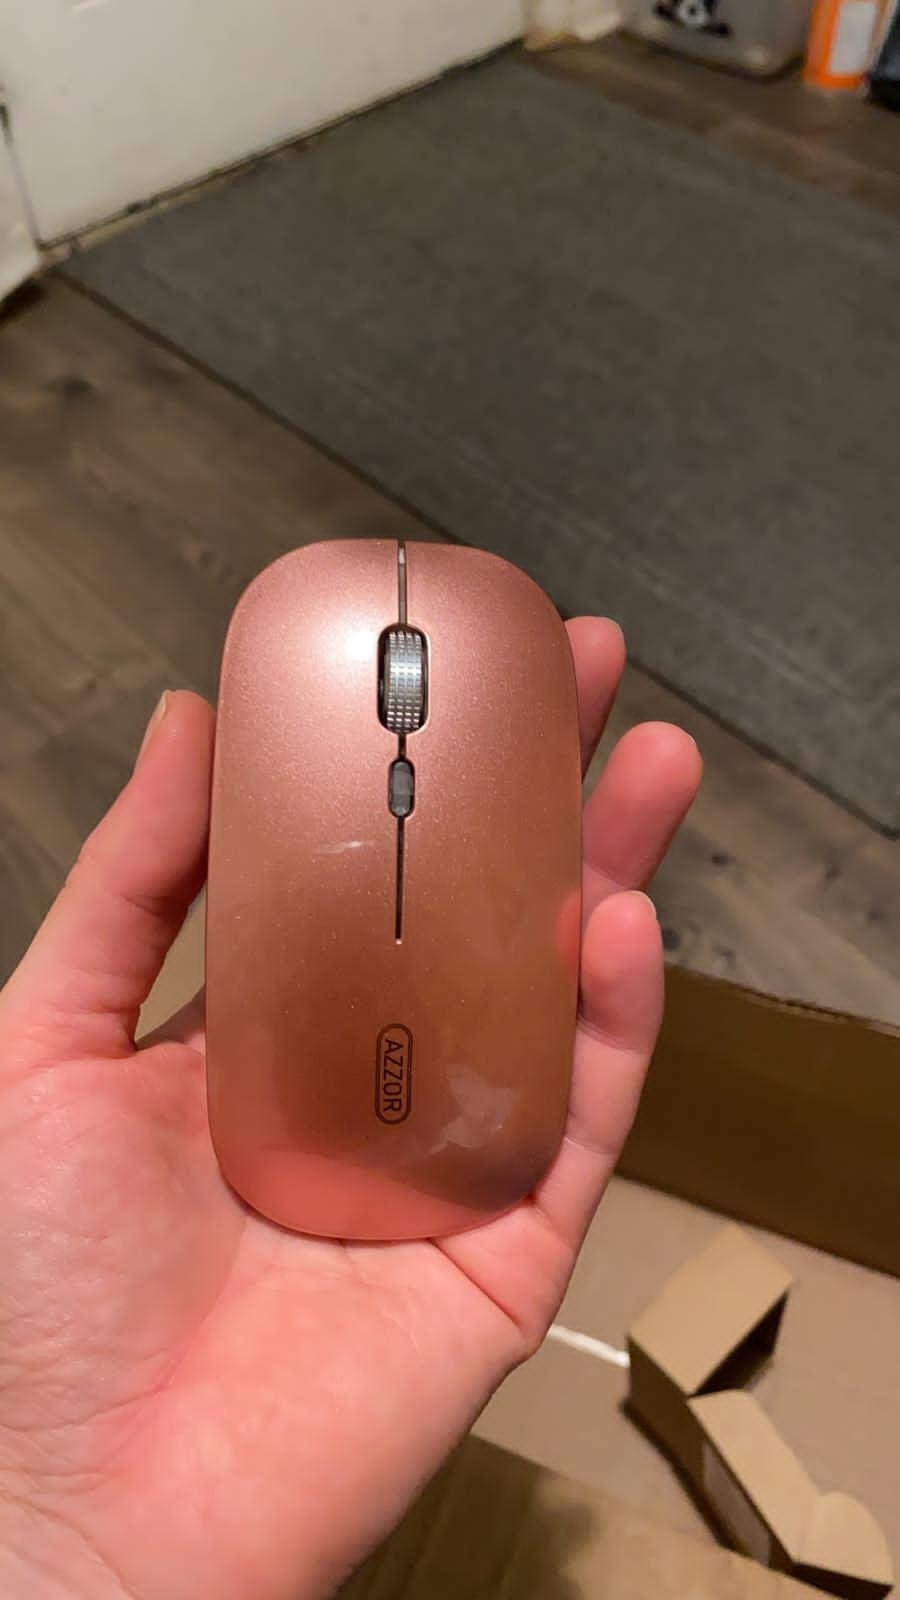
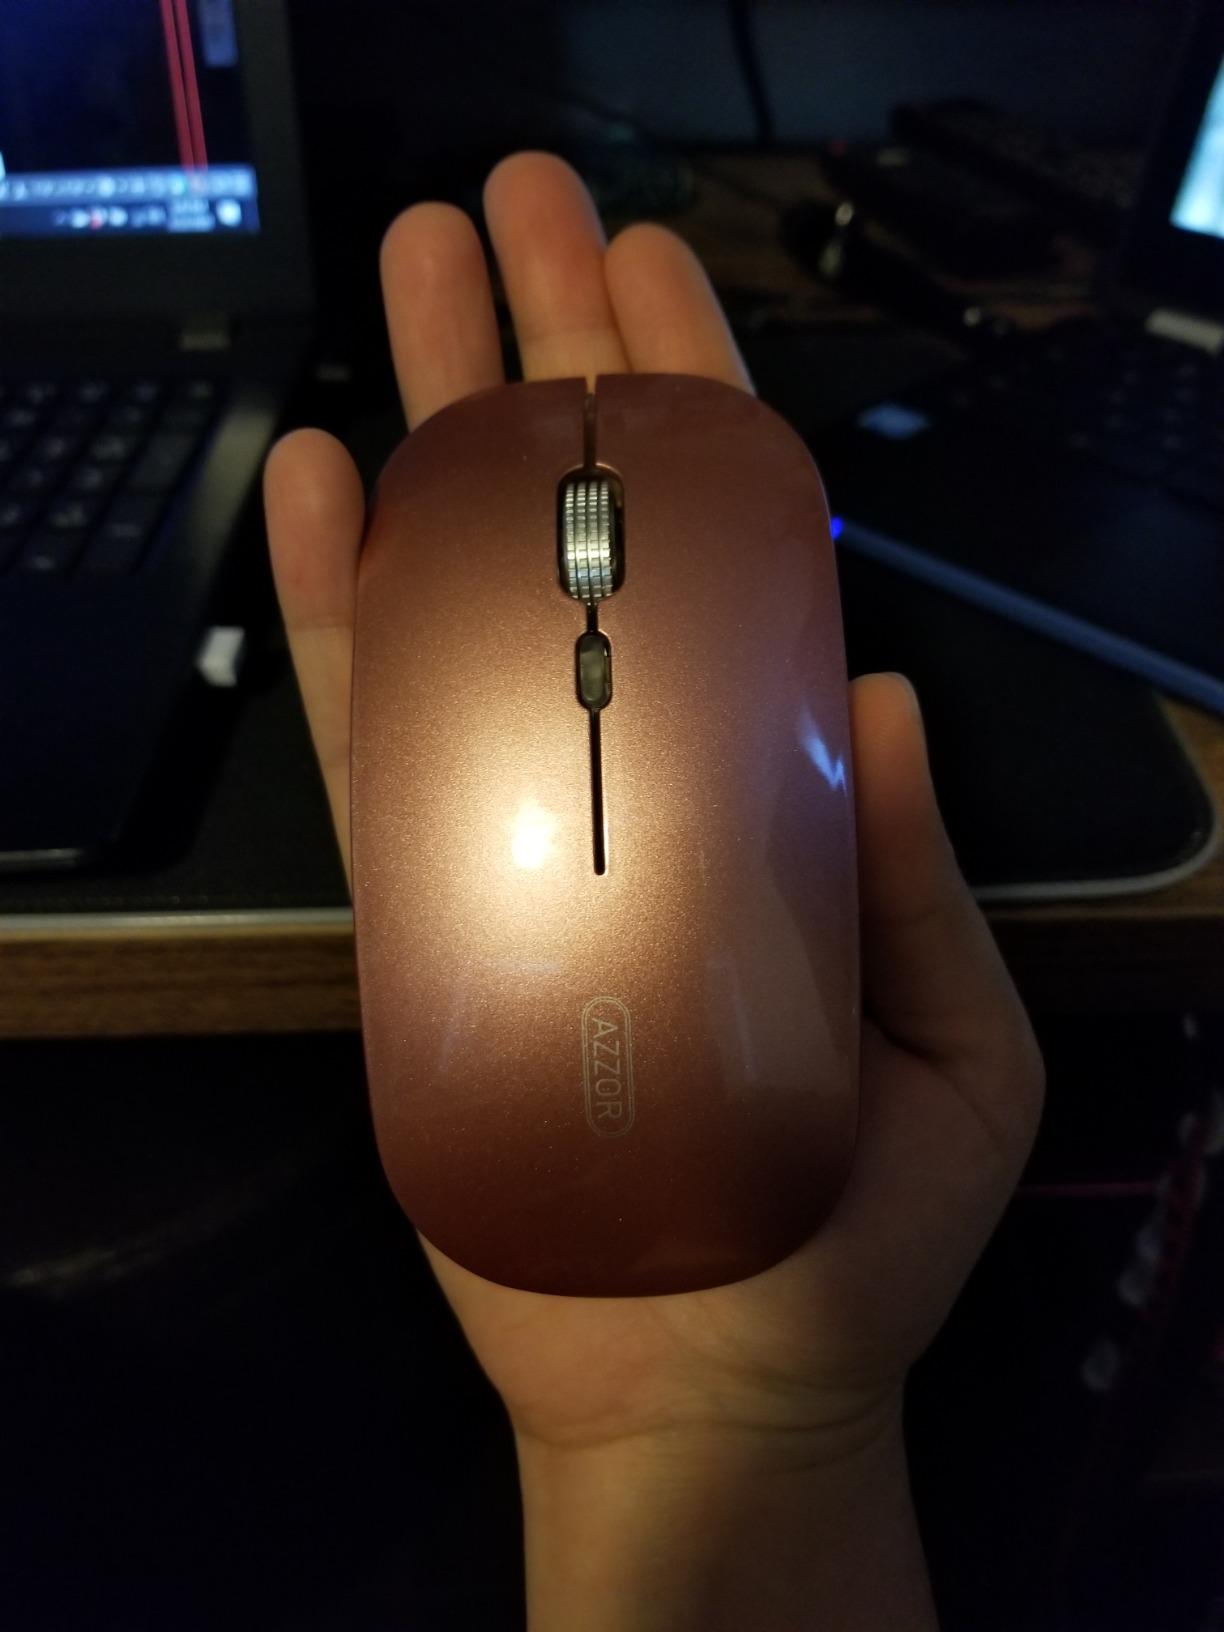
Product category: mouse
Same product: yes